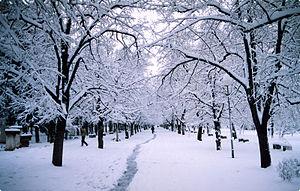
Bitola est une municipalité et une ville du sud-ouest de la Macédoine du Nord. La municipalité comptait 93 585 habitants en 2002 et couvre 422 km². La ville en elle-même comptait alors 74 550 habitants, le reste de la population étant réparti dans les villages alentour.